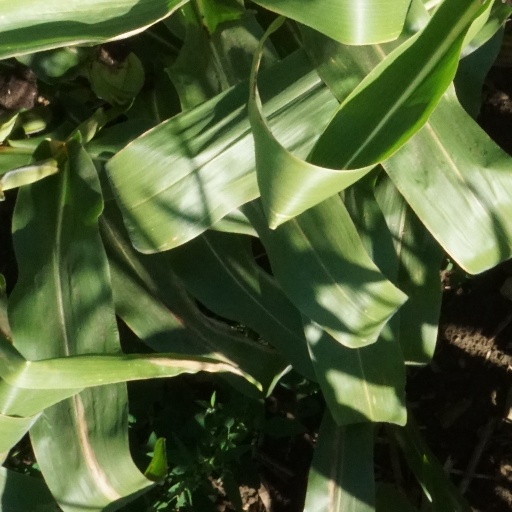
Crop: maize; corn